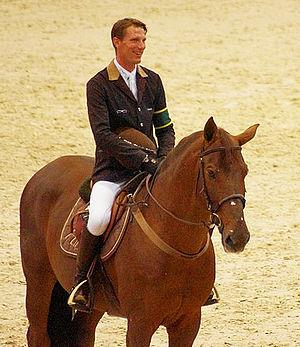
Kevin Staut et Gastronom Z*de Hus lors du CSIW-5* d'Equita Lyon (octobre 2010).
Kevin Staut, né le 15 novembre 1980 au Chesnay, est un cavalier de saut d'obstacles français.